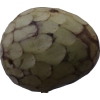
Label: cherimoya